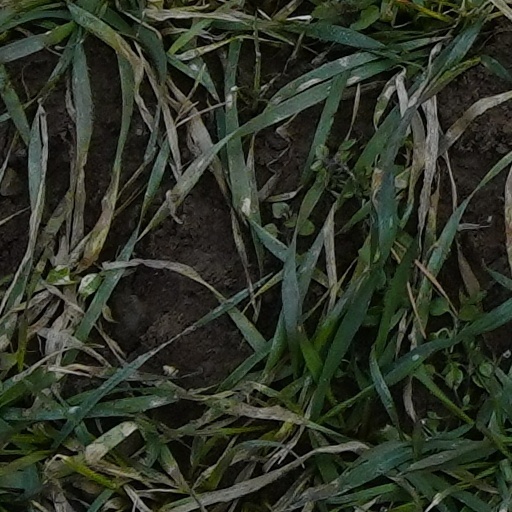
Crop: wheat